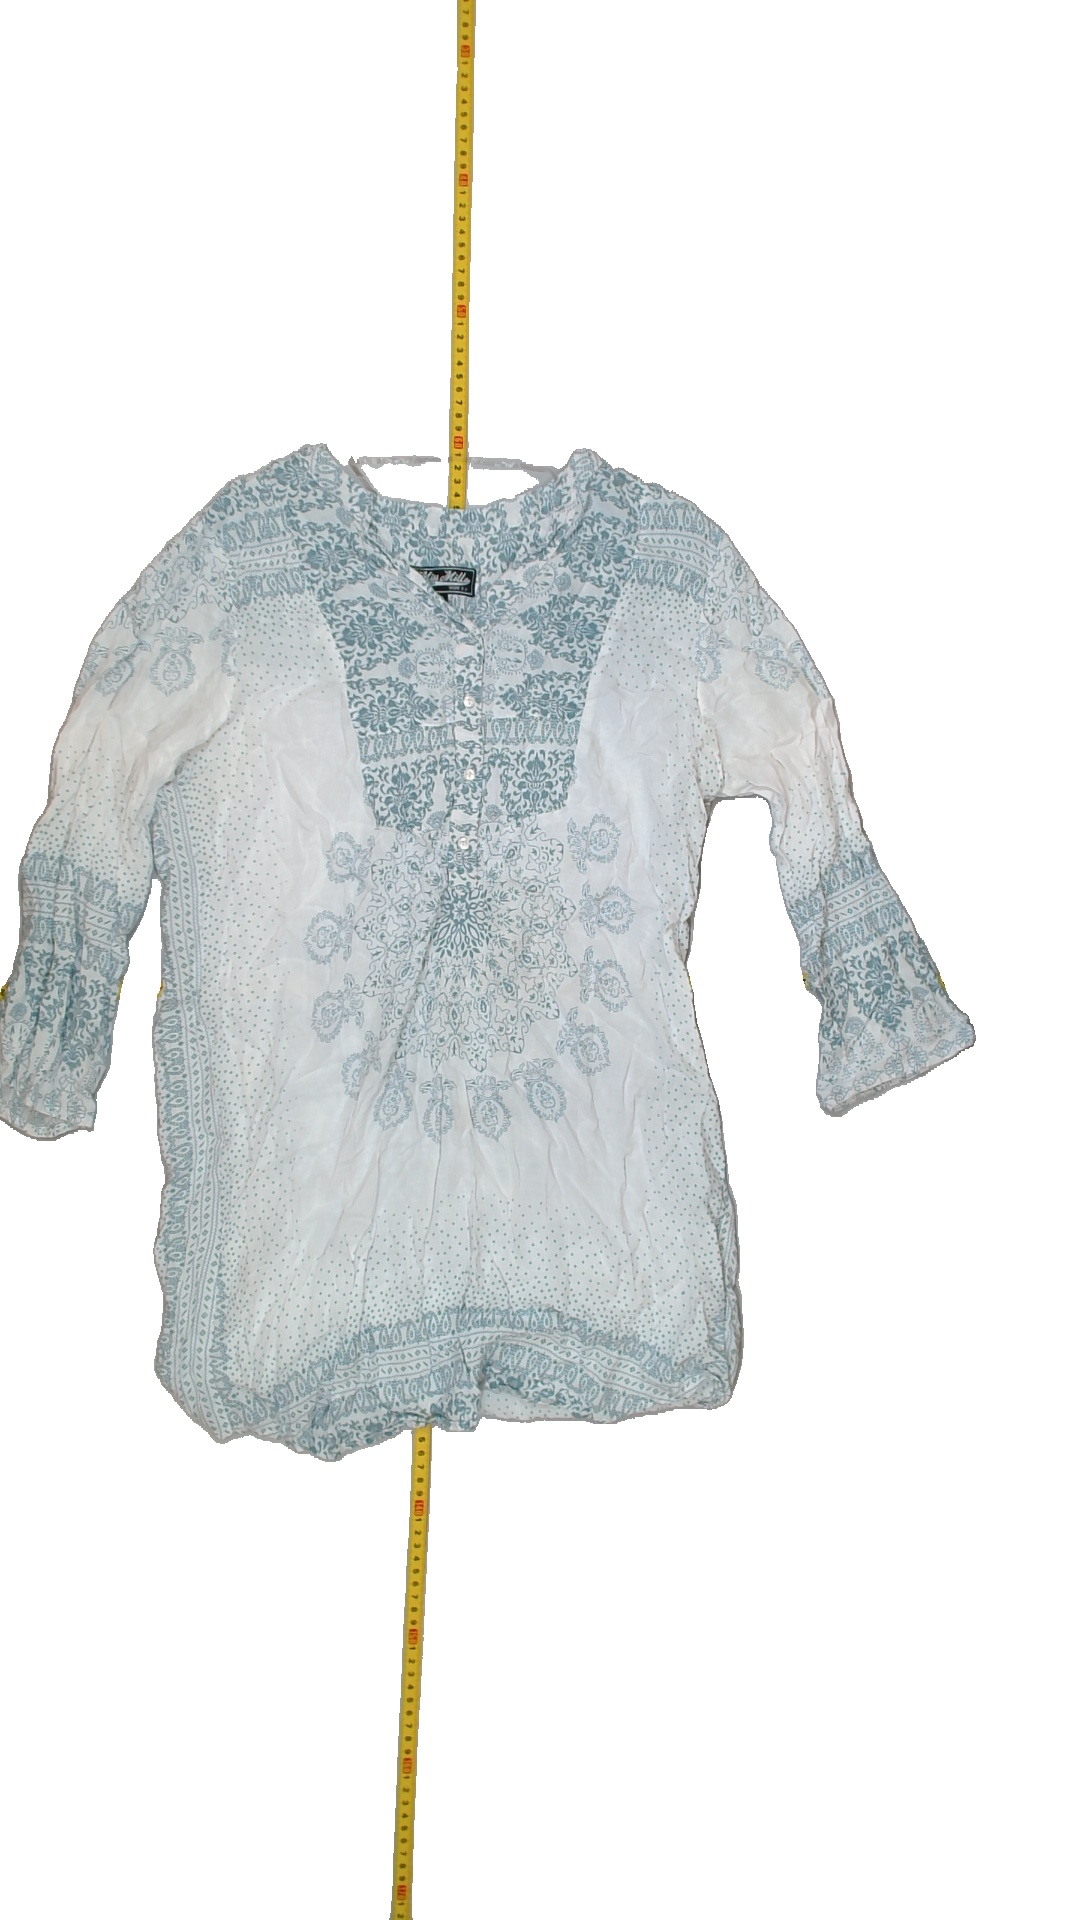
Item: Tunic (Ladies)
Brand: Miss Milla
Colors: Multicolor
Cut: V-collar, Loose, Long
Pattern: Geometric print
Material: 100%viscose
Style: No trend
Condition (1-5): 4
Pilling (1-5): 5
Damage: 0
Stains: No
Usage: Reuse
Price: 50-100